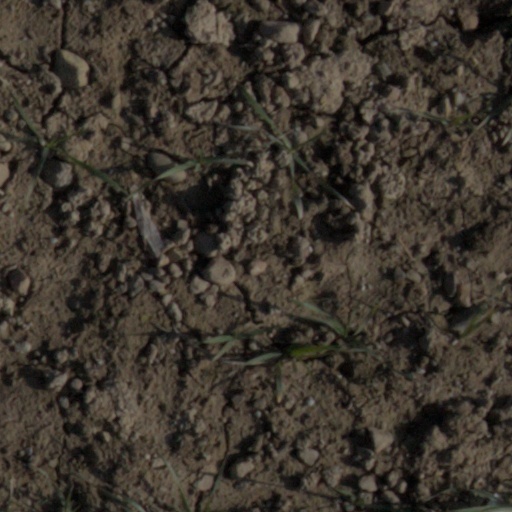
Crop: wheat